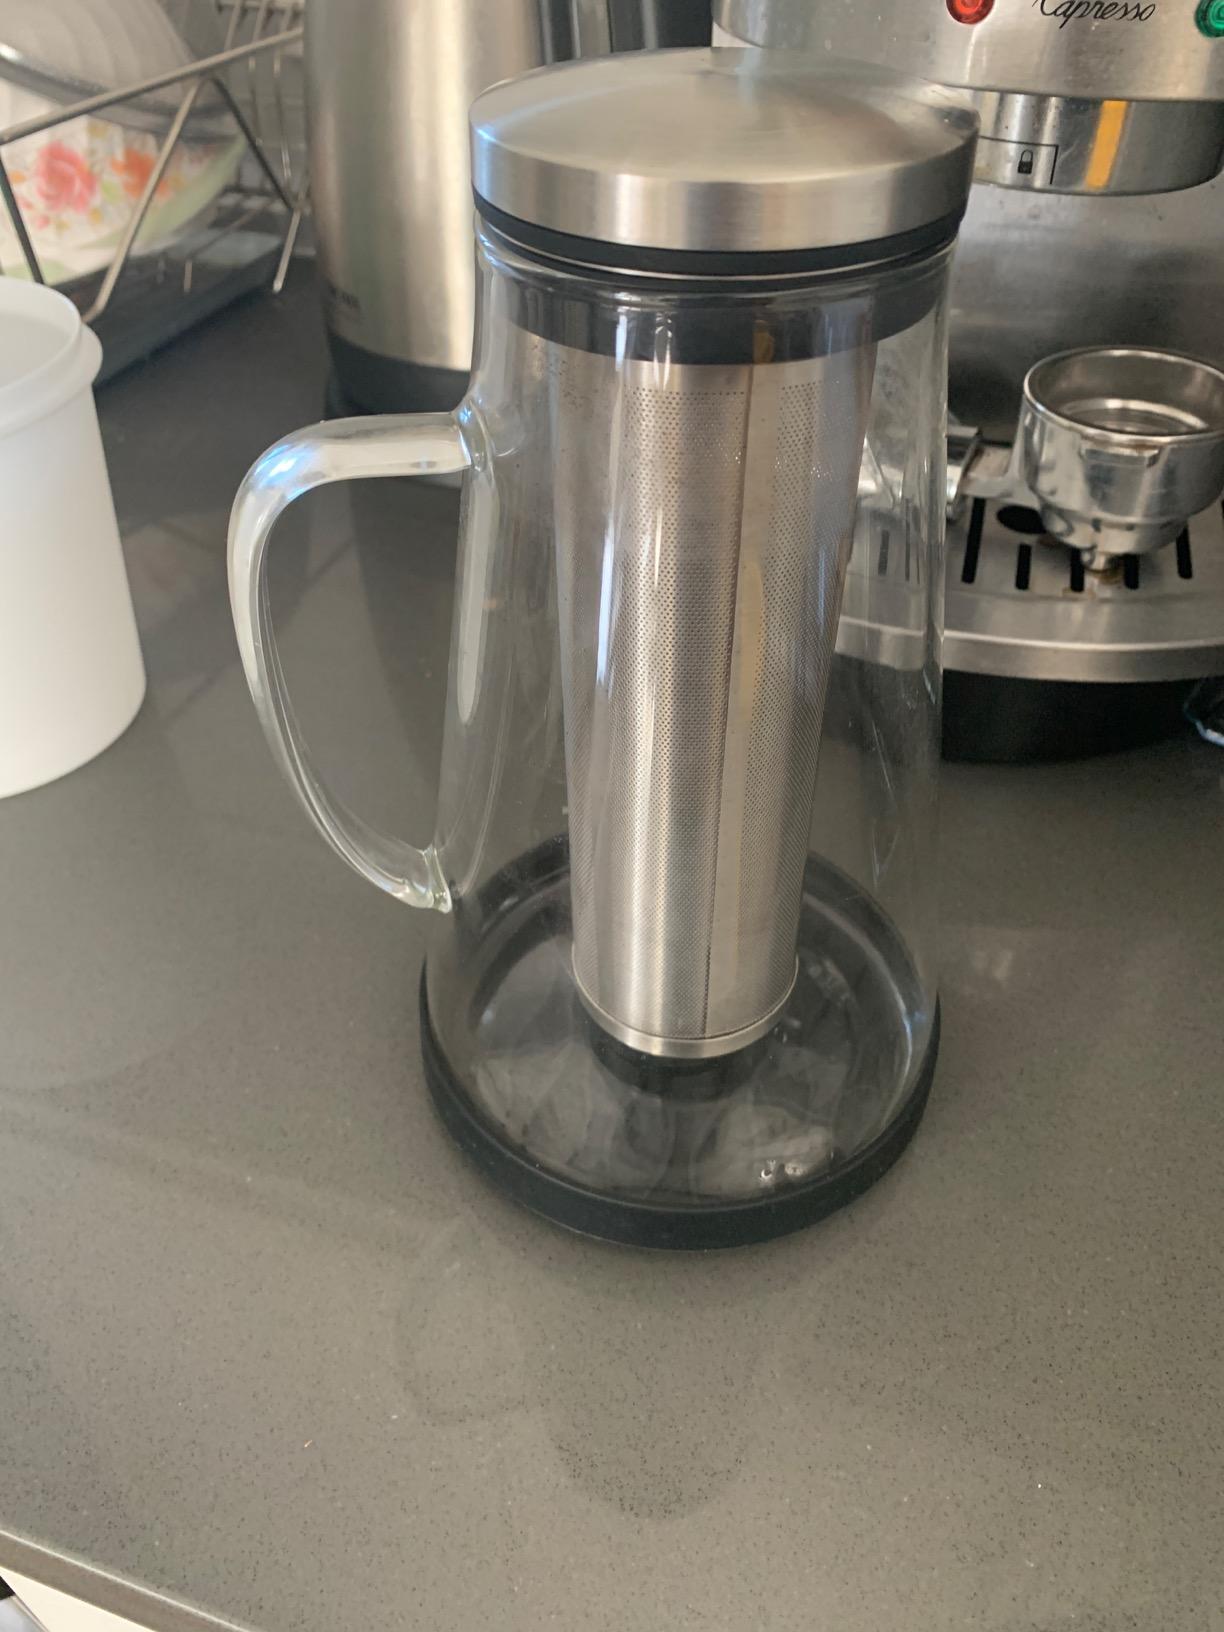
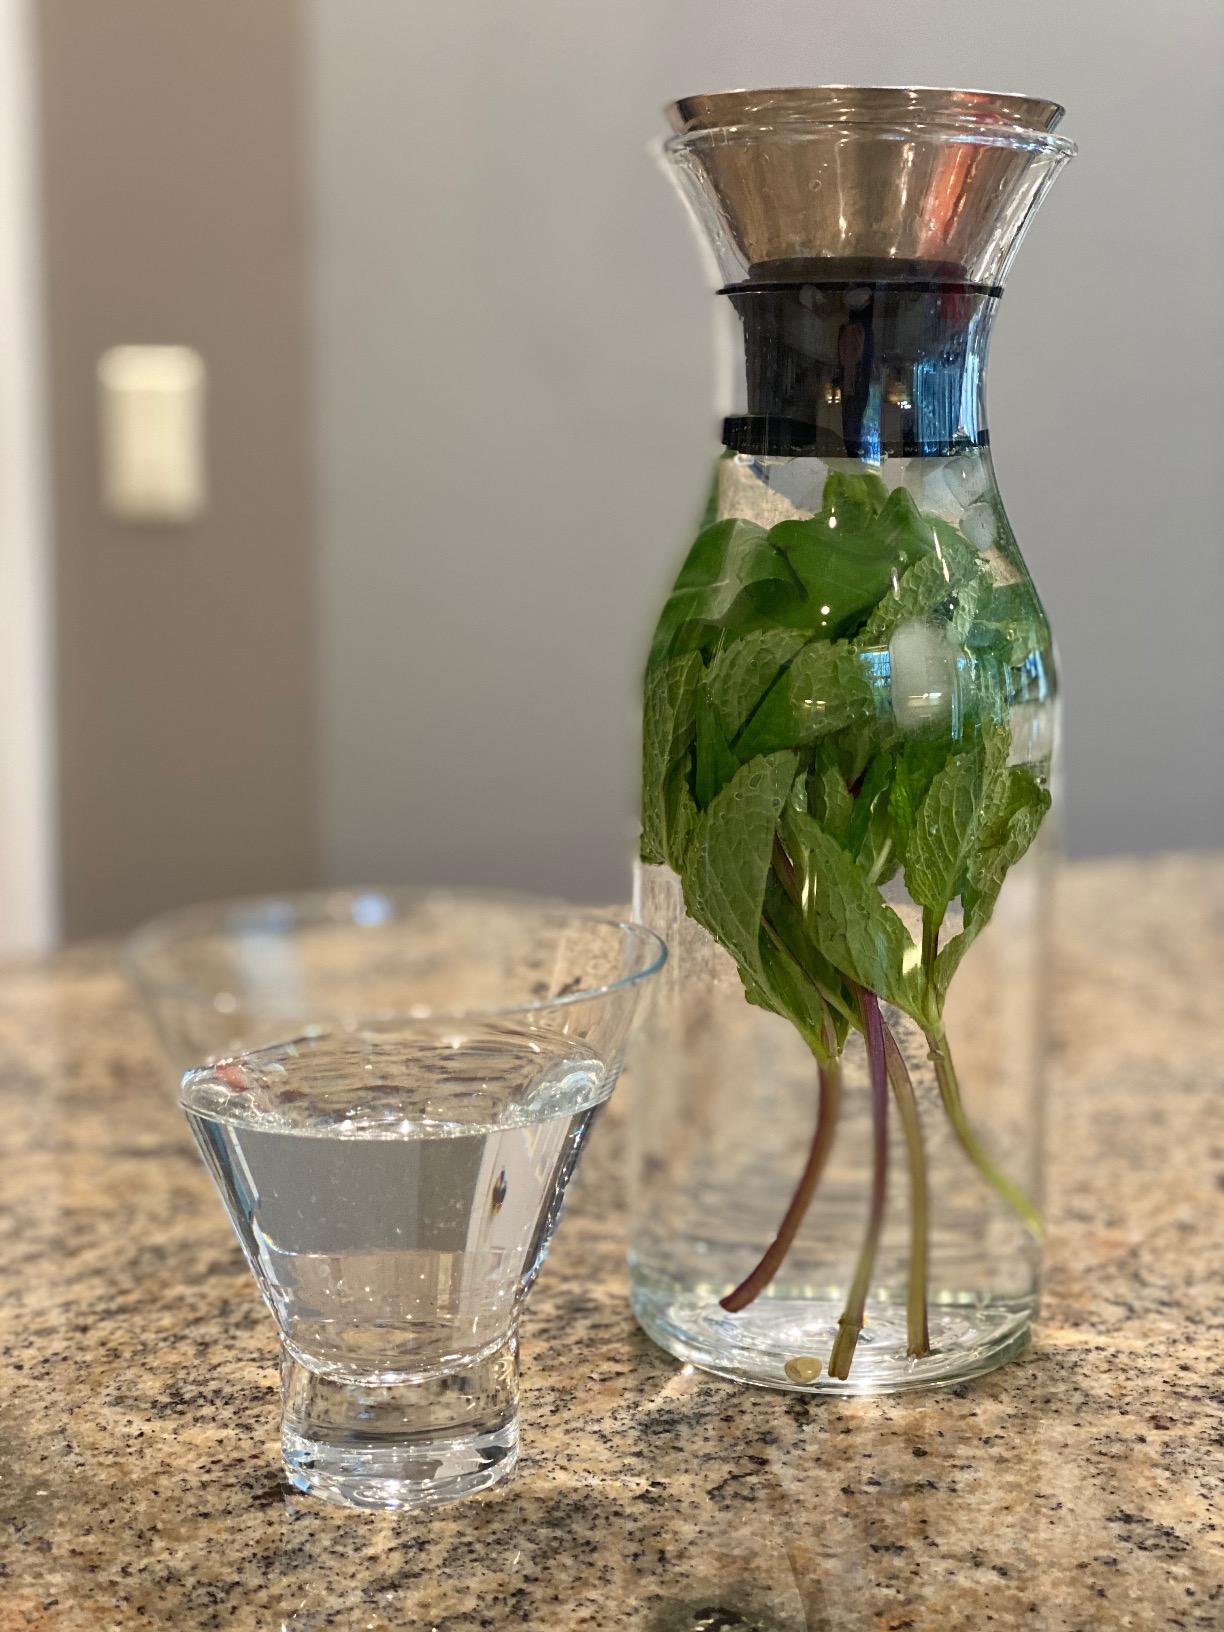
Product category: items_tea
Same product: no